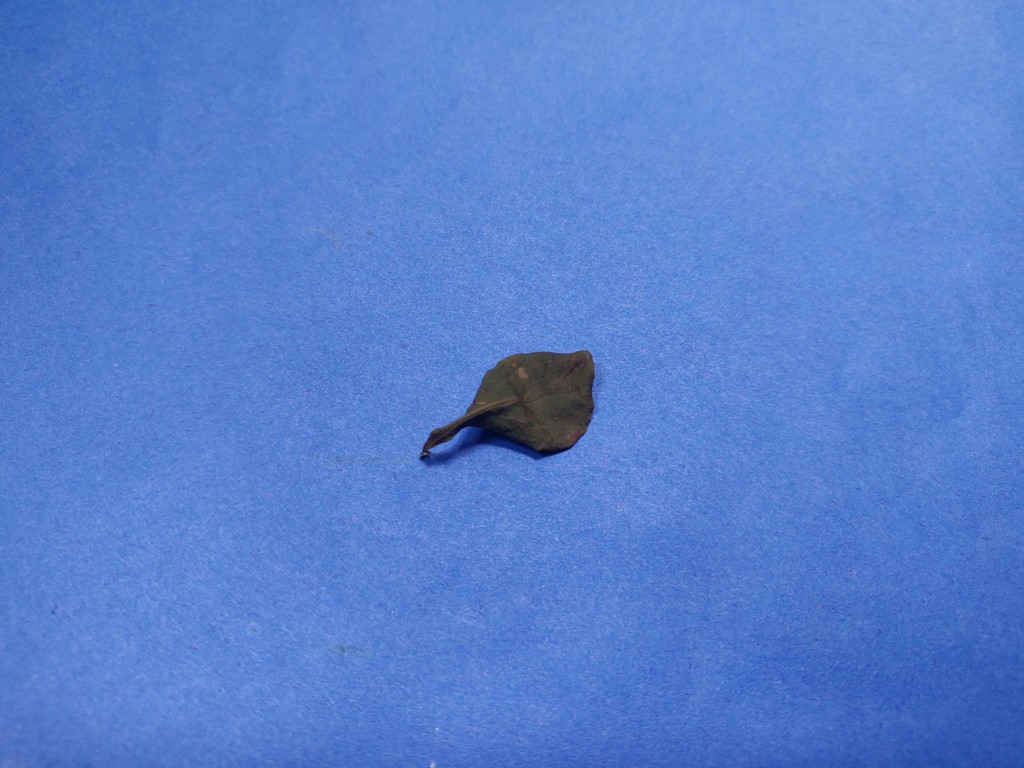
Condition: Dried
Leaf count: single
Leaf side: unknown